City of Kwinana

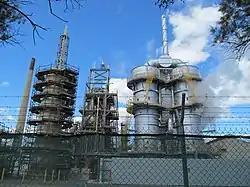
The Kwinana Nickel Refinery

In 1952 a major industrial area was developed by BP (then the Anglo-Iranian Oil Company) in conjunction with the state government. The state government guaranteed that it would provide electricity, water, essential infrastructure and 2000 state homes within three years to support the establishment of the Kwinana Oil Refinery. Today there are many other associated petro-chemical companies nearby.